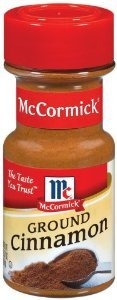
Item Name: McCORMICK Ground Cinnamon 2.37 oz. (Pack of 2)
Value: 2.0
Unit: Count

Price: 3.2